William Flanagan (politician)

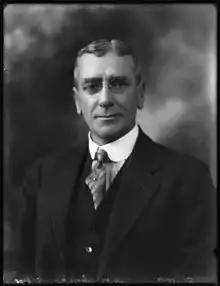

William Henry Flanagan (8 April 1871 – 21 June 1944) was a British wadding and wool merchant and a Conservative and Unionist Party politician. He was the member of parliament (MP) for Manchester Clayton twice, from 1922 to 1923 and from 1931 to 1935.